Dean Dugger

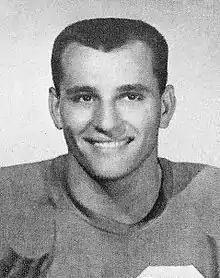
Dugger from the 1953 "Makio"

Dean Alan Dugger (September 18, 1933 – March 5, 2000) was an American football player.